Acoustic guitar

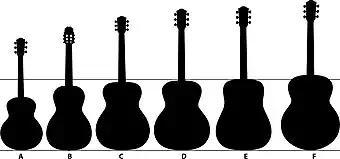
Common guitar body shapes: A–Range, B–Parlor, C–Grand Concert, D–Auditorium, E–Dreadnought, F–Jumbo

Range – The smallest common body shape, sometimes called a "mini jumbo", is three-quarters the size of a jumbo-shaped guitar. A range shape typically has a rounded back to improve projection for the smaller body. The smaller body and scale length make the range guitar an option for players who struggle with larger body guitars.